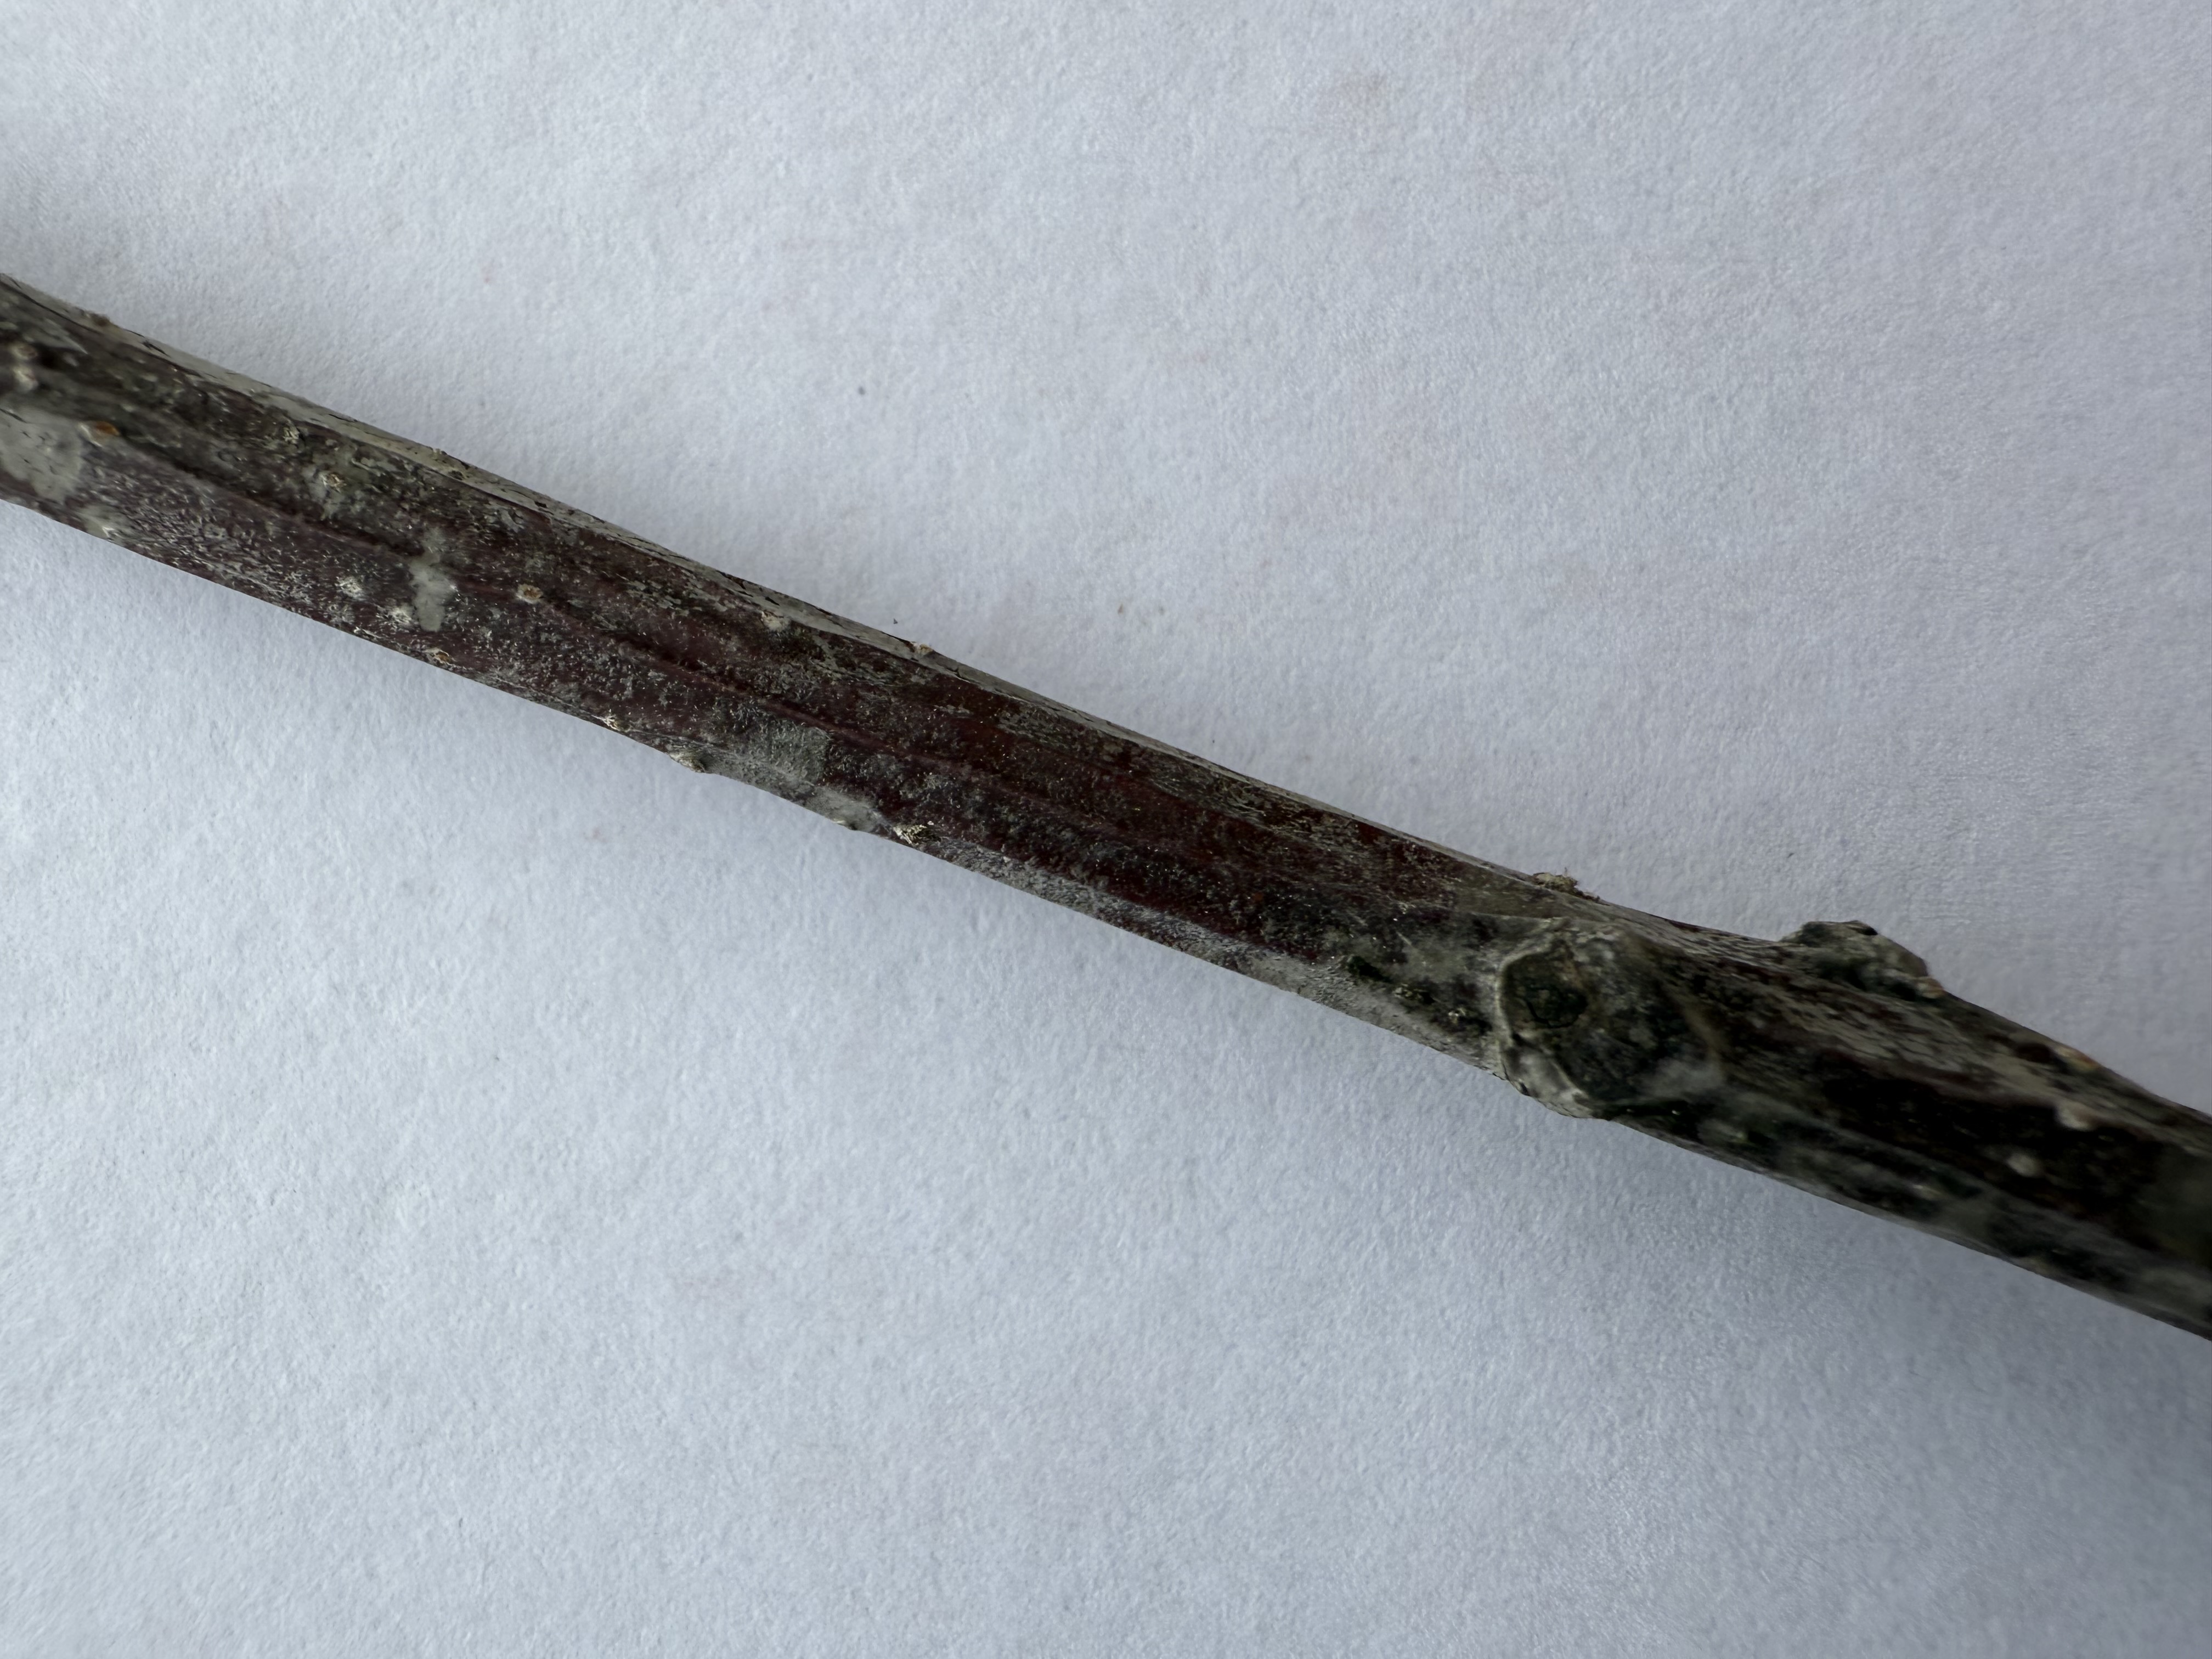
Variety: Ziraat 0900 Cherry